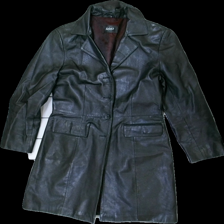
View: front
Type: Jacket
Category: Ladies
Brand: Not in the list
Brand text on label: saki
Colors: Black
Material: ?
Cut: Regular
Size: 36
Season: Autumn
Trend: Leather
Price range: 50-100
Recommended usage: Reuse
Description: svart läder rock, en knapp saknas
Comment: saknas en knapp